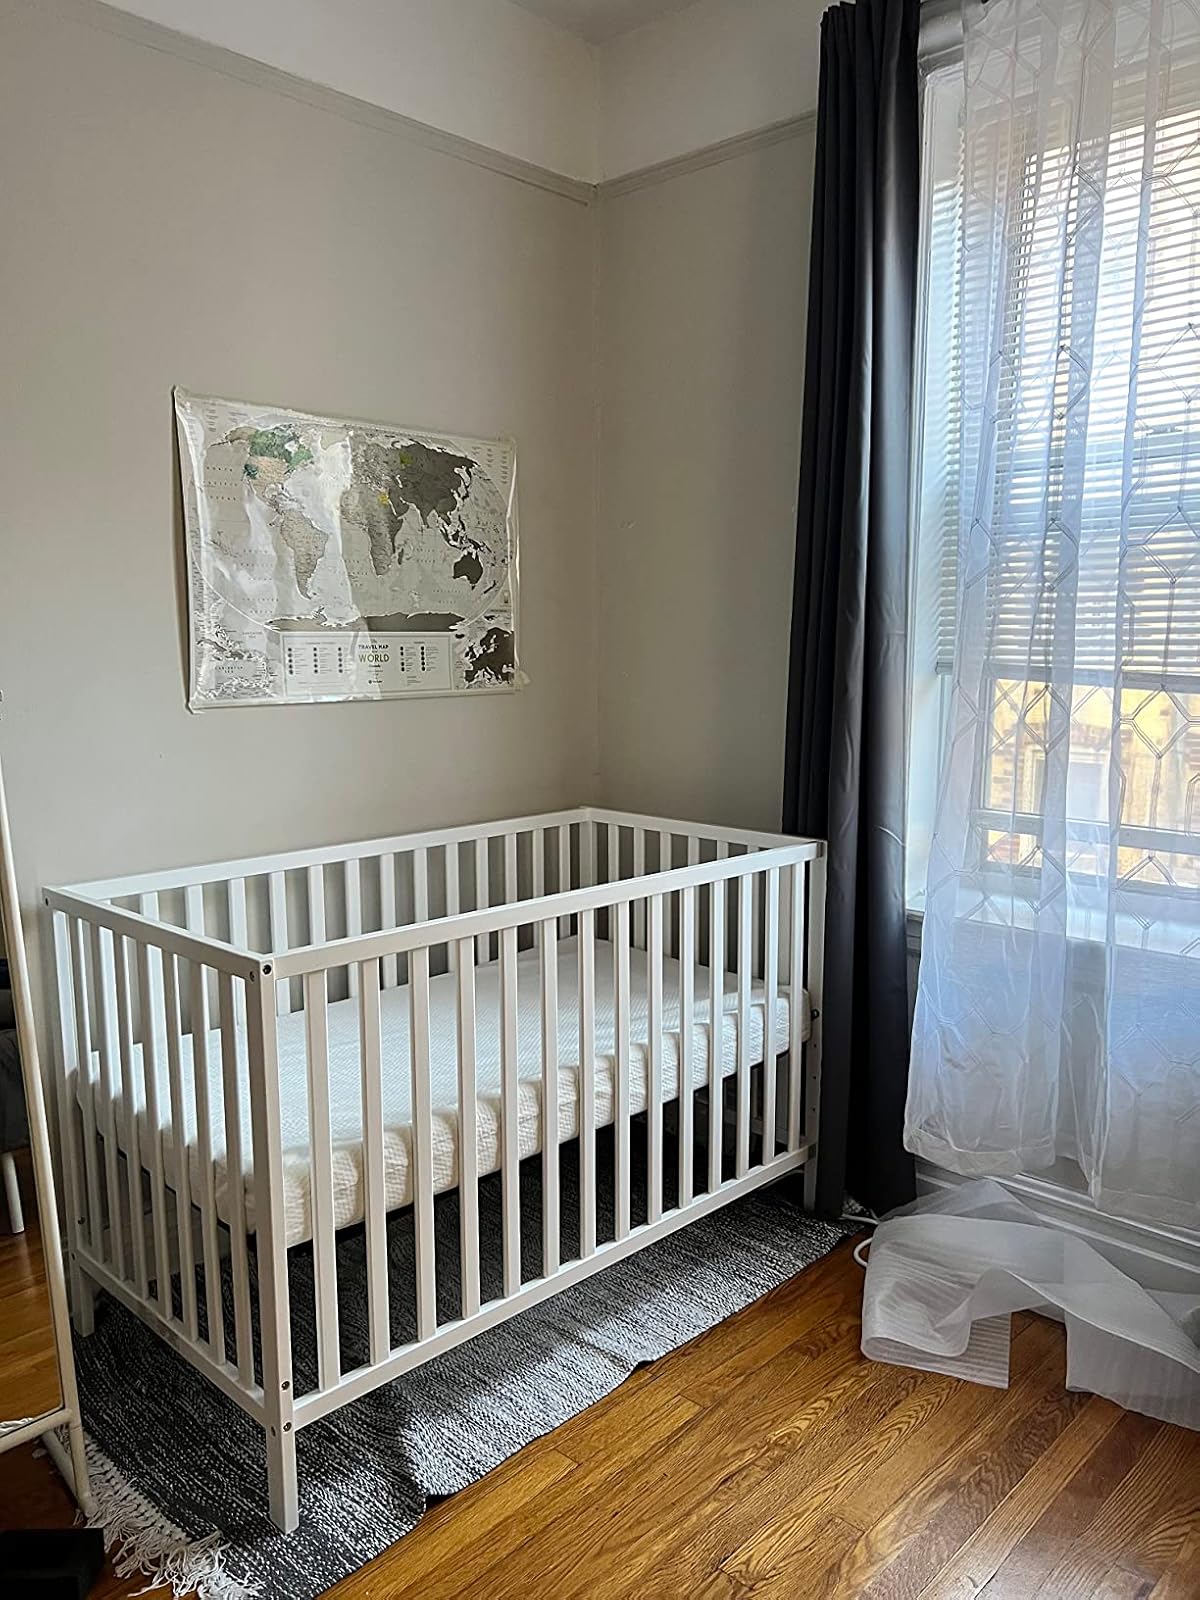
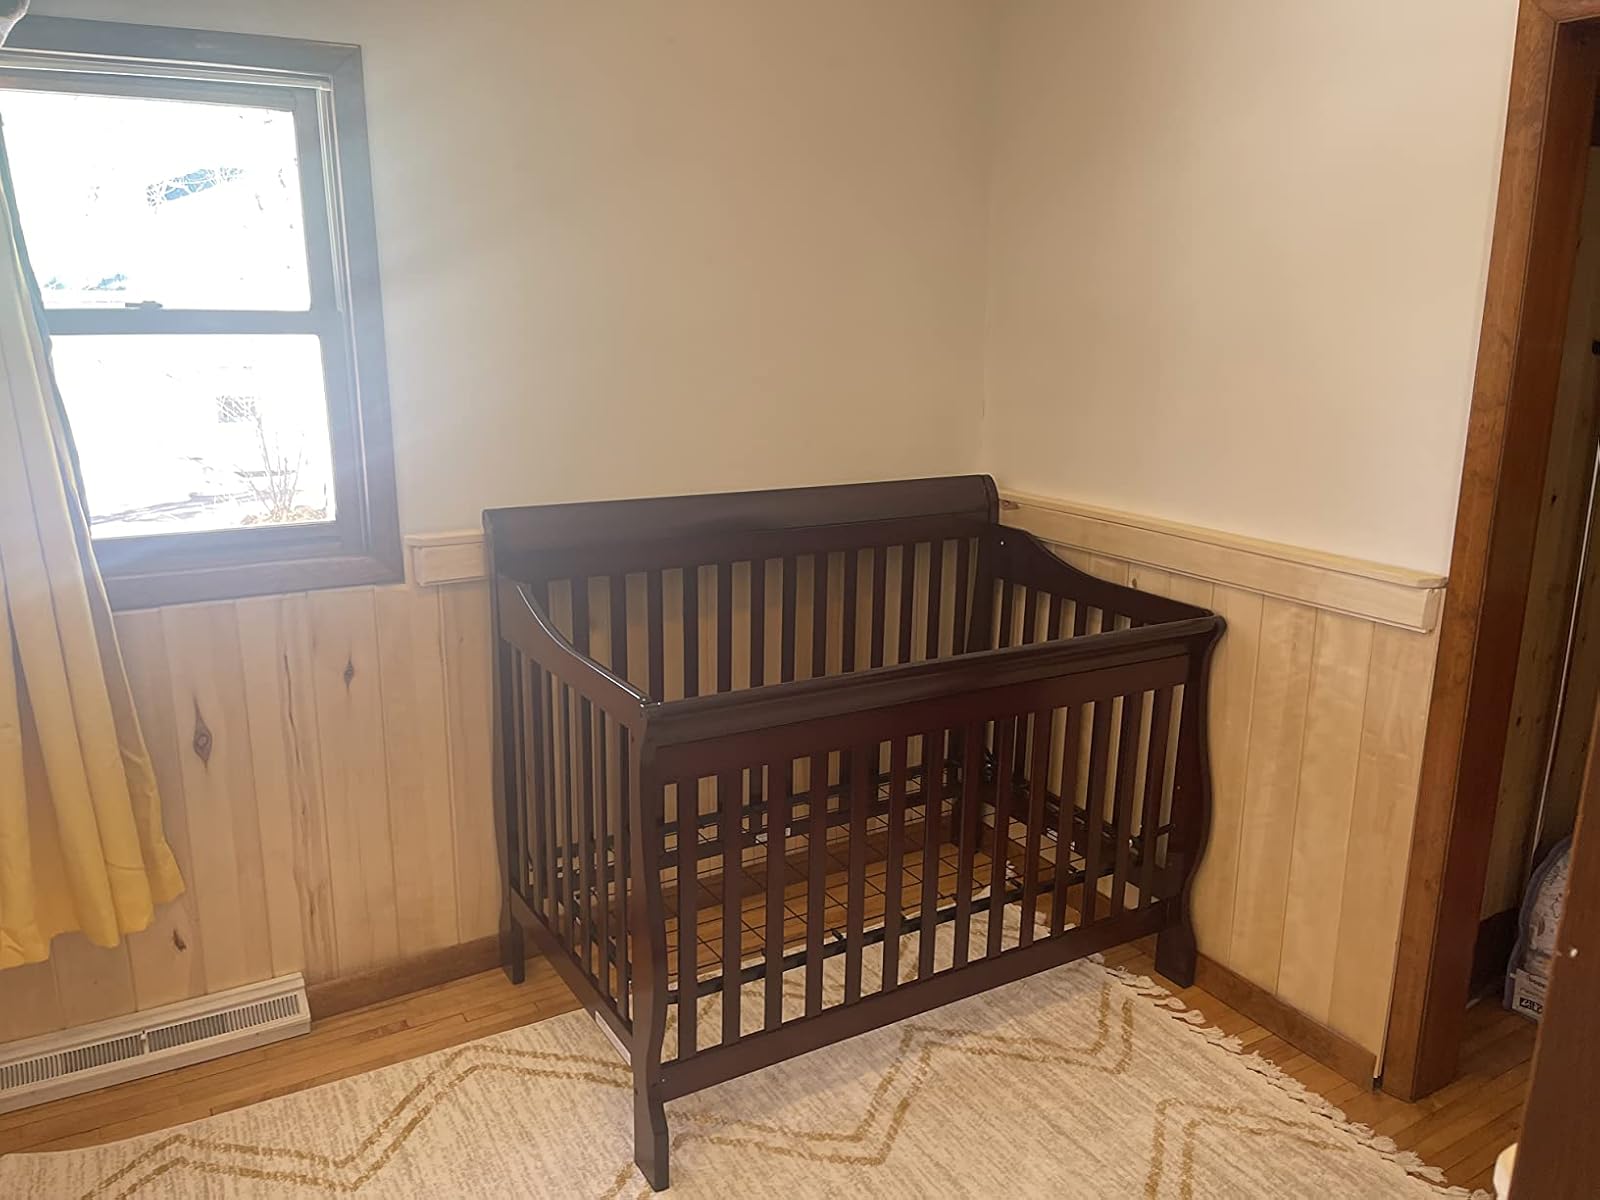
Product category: products_crib
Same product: no